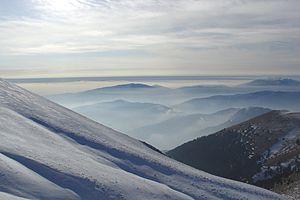
Le Falakró, est une montagne ainsi qu'une station de ski de Grèce, situées au nord de la ville de Dráma, en Macédoine-Orientale-et-Thrace.